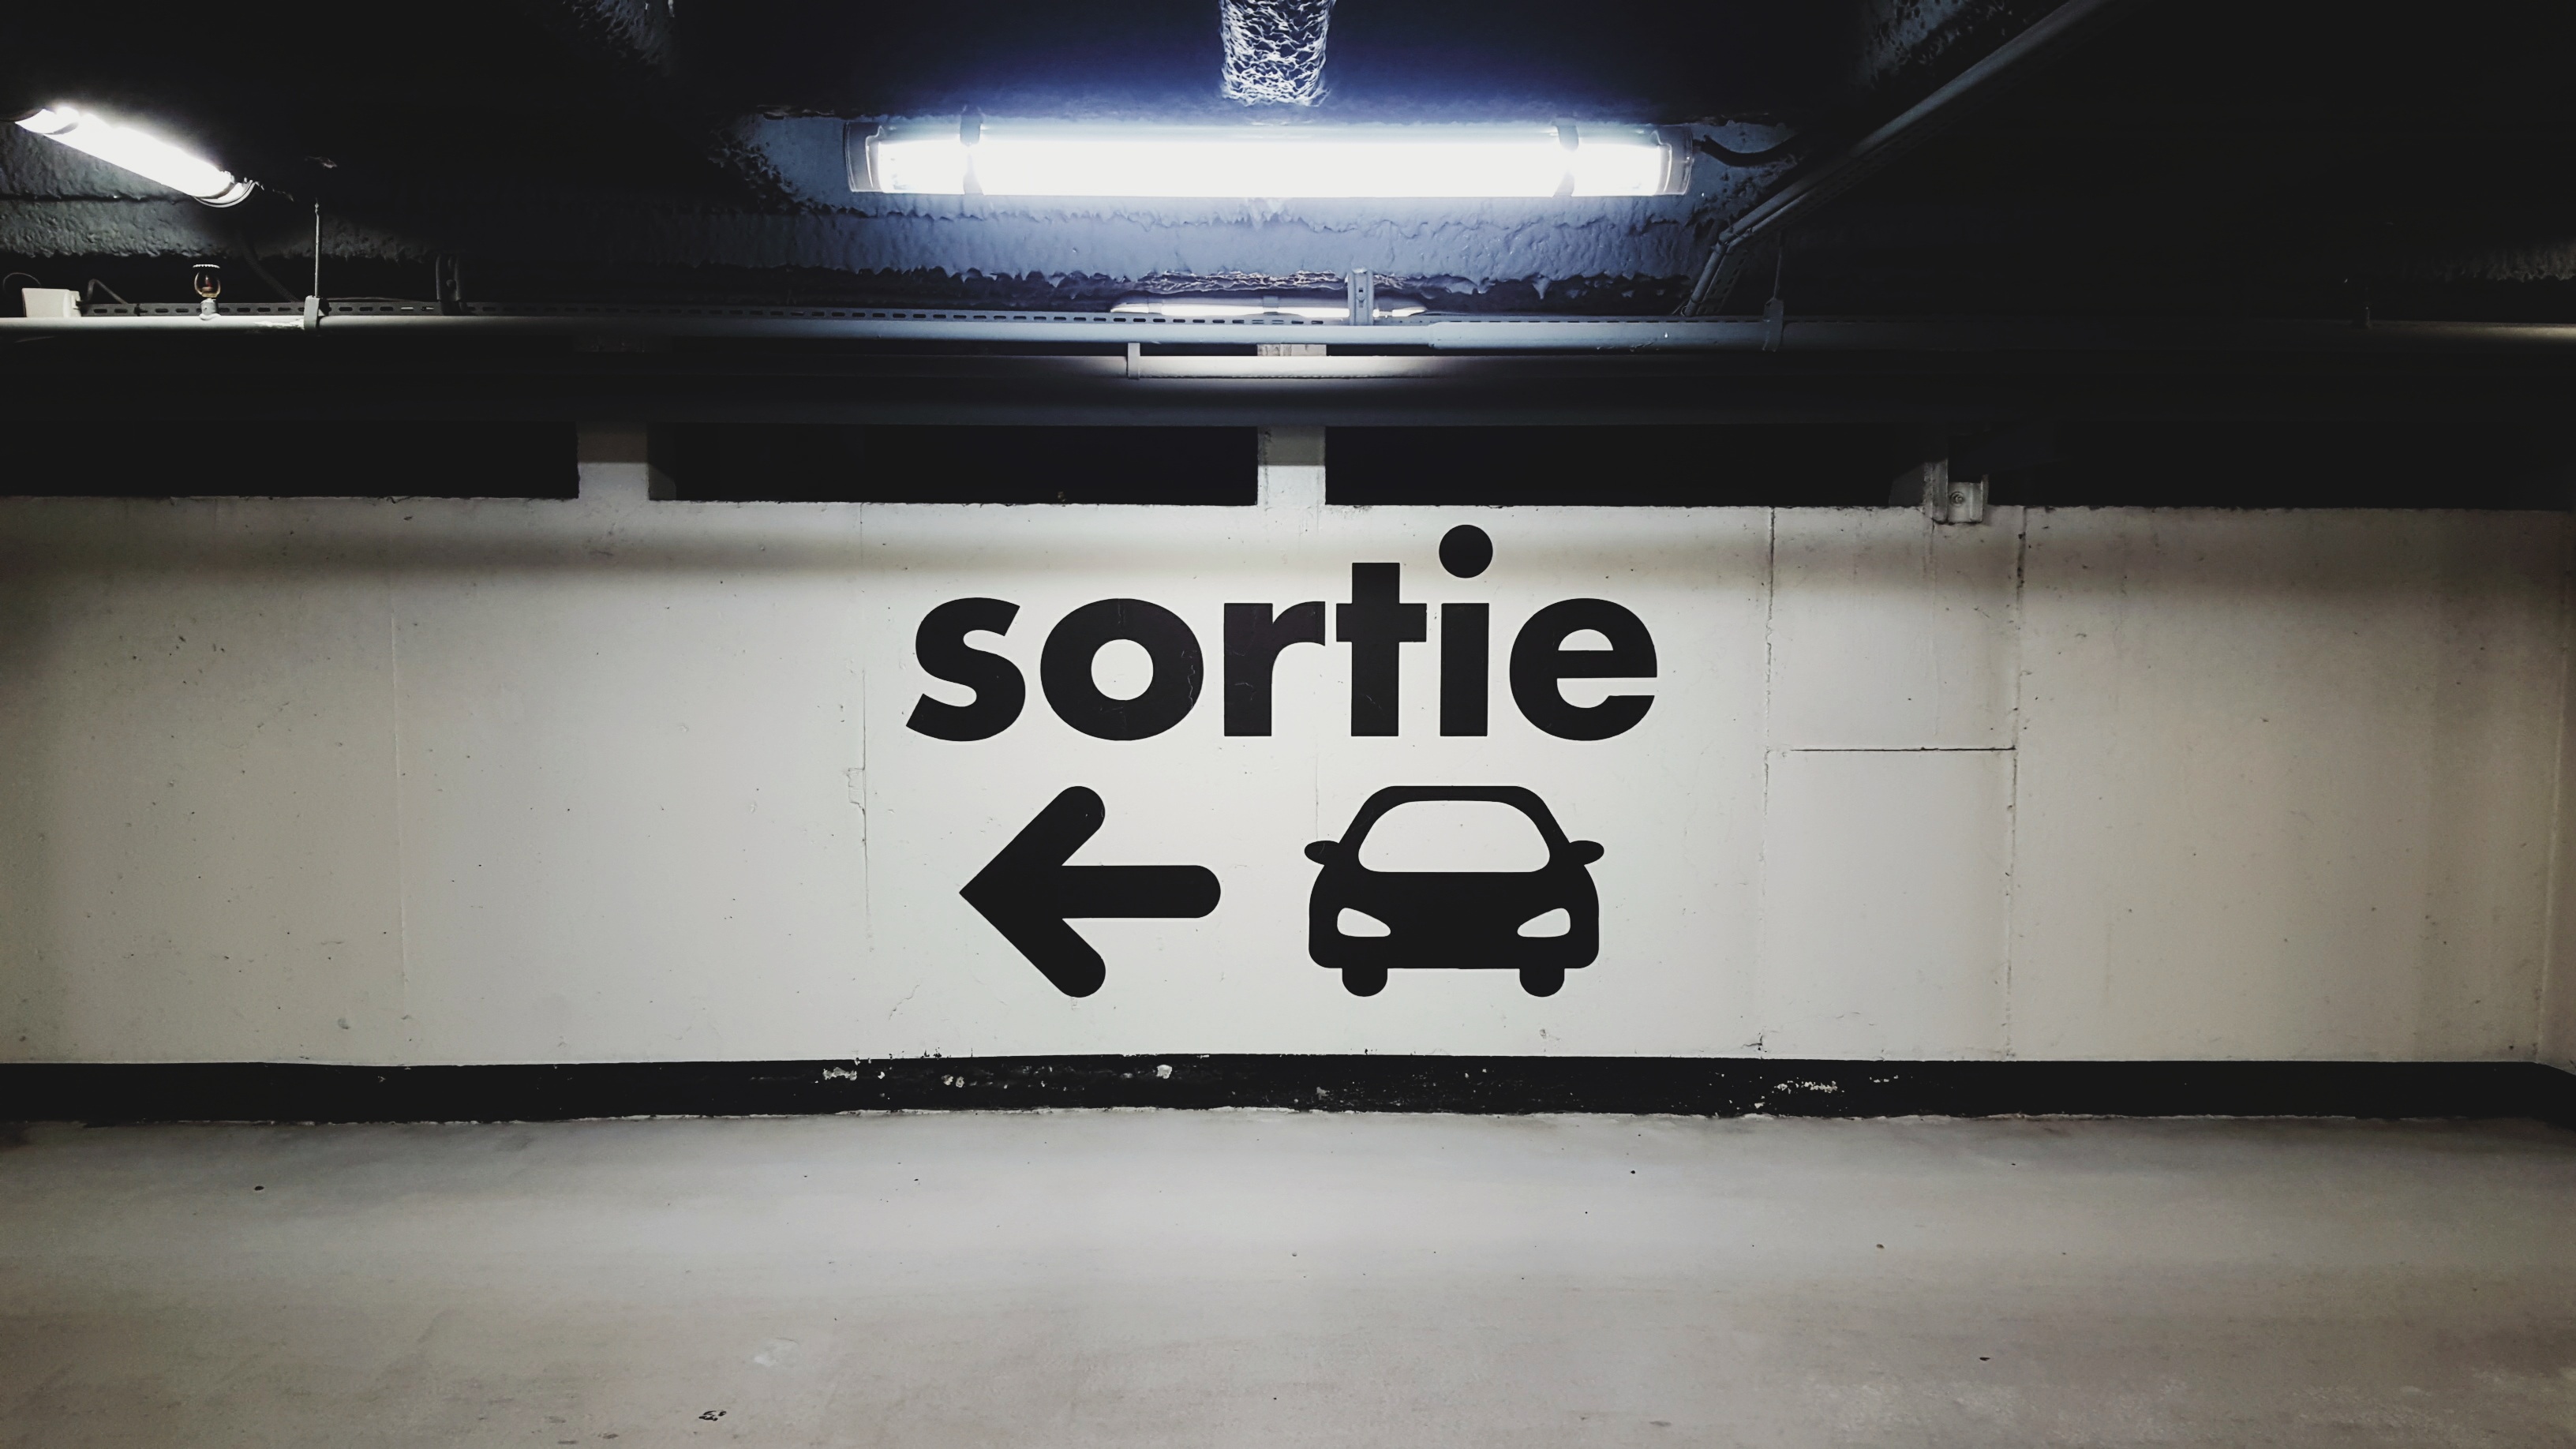
light, white, sign, exit, black, marking, french, shape